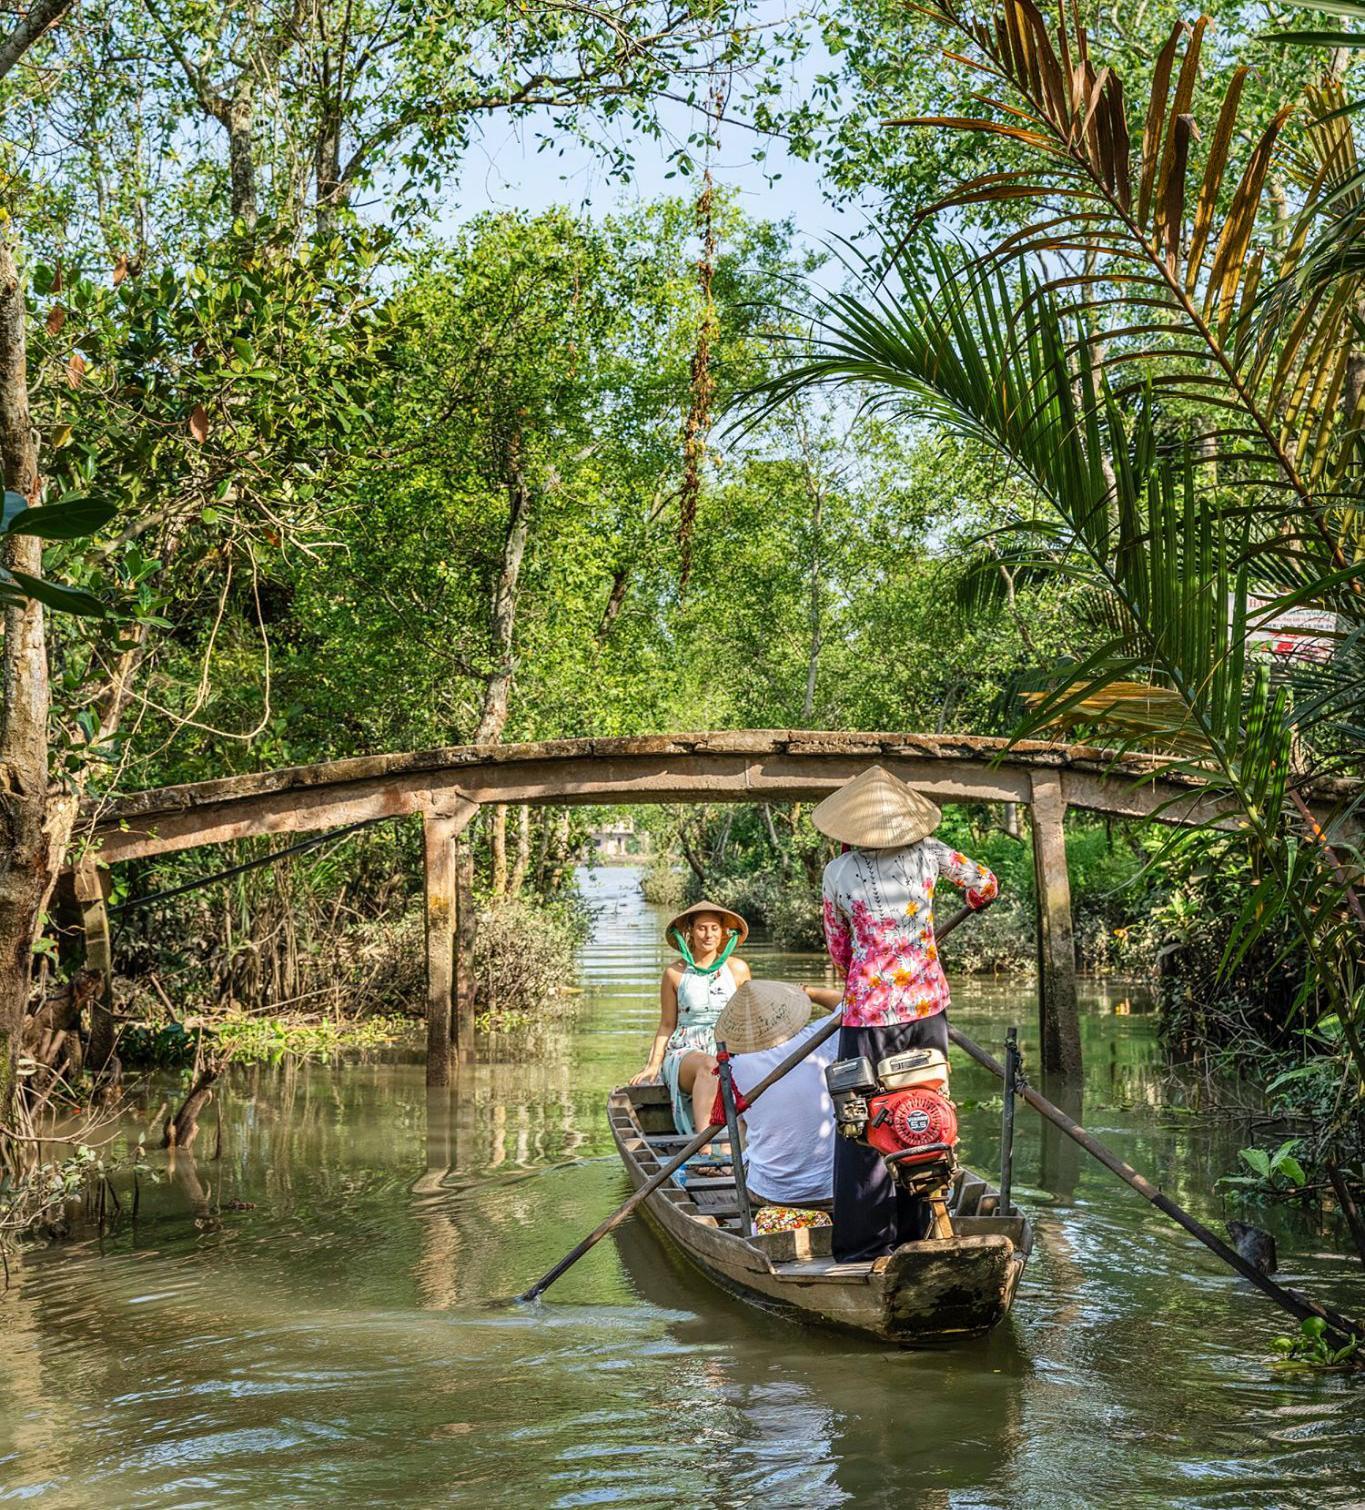
có một con thuyền đang di chuyển ở trên mặt nước